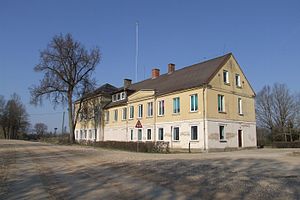
Bārbeles pagasts
Skole i Bārbeles pagasts
Bārbeles pagasts er en territorial enhed i Vecumnieku novads i Letland. Pagasten havde 894 indbyggere i 2010 og omfatter et areal på 97,60 kvadratkilometer. Hovedbyen i pagasten er Bārbele.